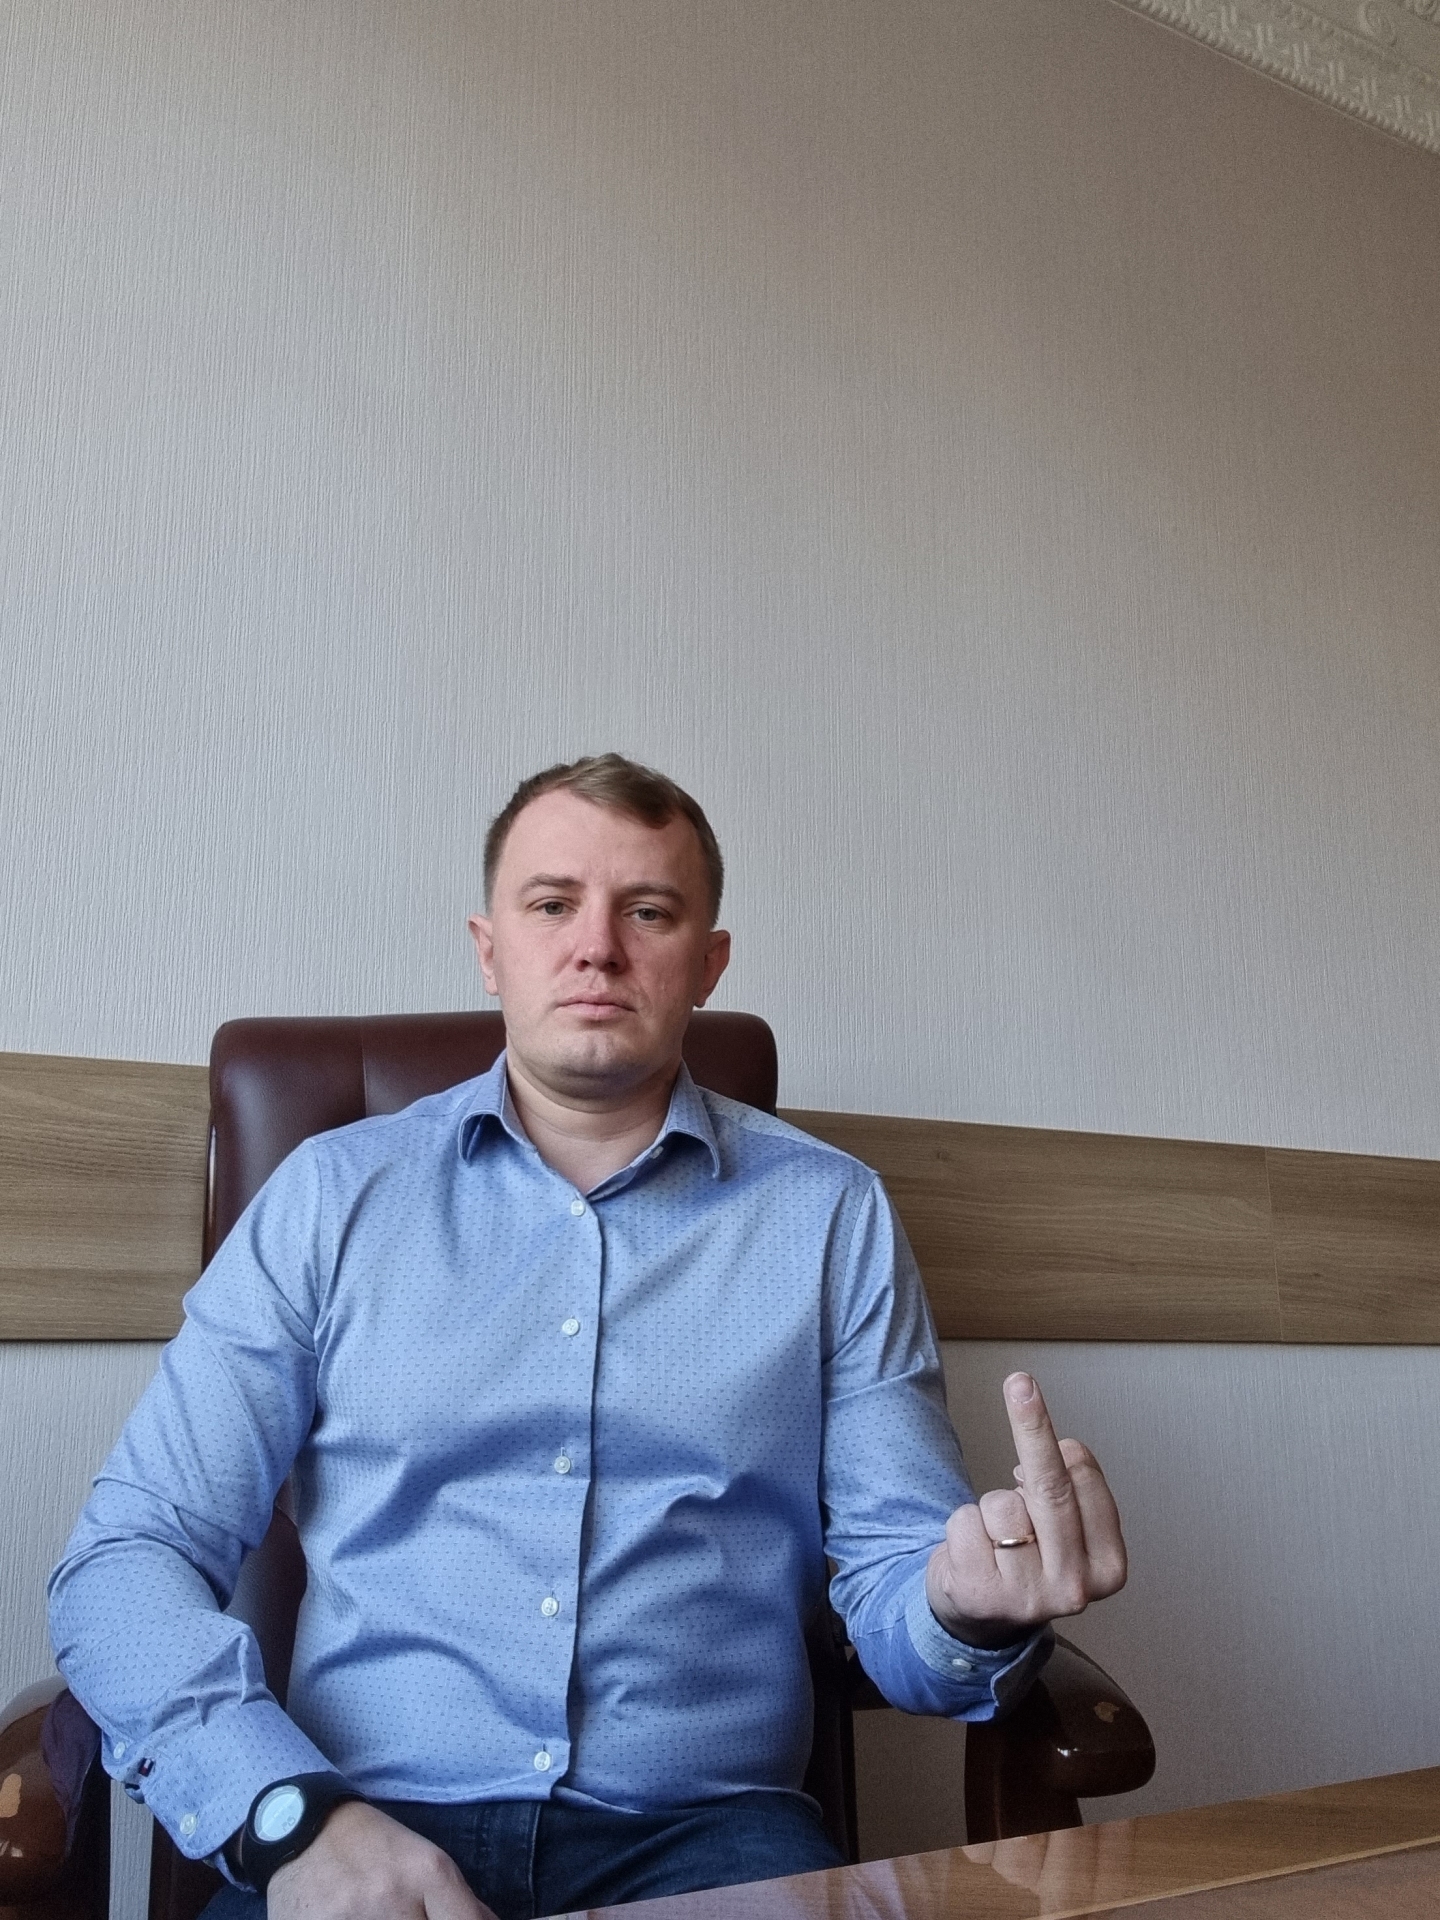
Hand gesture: middle_finger